Holtålen Municipality

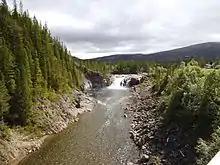
View of the Eafossen waterfall

The Gauldalen valley with the river Gaula originates from the mountainous area near the mining town of Røros, about south of Renbygda, which is listed as a World Heritage Site. At the village of Renbygda the deep Gauldalen valley disappears into the mountains, not far from the lake Riasten.